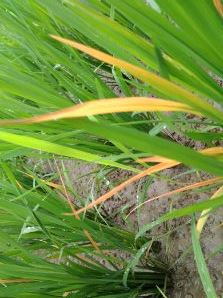
Disease: Tungro